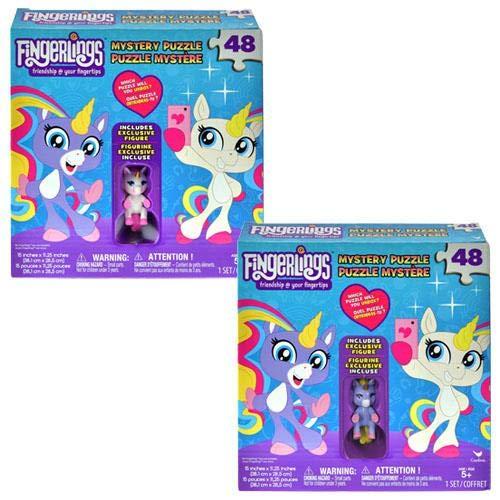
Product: Fingerlings Unicorn Surprise 48Pc Puzzle Box with Assorted Unicorn Figure
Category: Toys & Games | Dress Up & Pretend Play | Pretend Play | Magnetic & Felt Playboards
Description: Great for all ages.
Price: $14.98
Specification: ProductDimensions:5x5x5inches|ItemWeight:8.2ounces|ShippingWeight:8.2ounces(Viewshippingratesandpolicies)|ASIN:B07G9QSX4Q|Itemmodelnumber:6045180|Manufacturerrecommendedage:12monthsandup